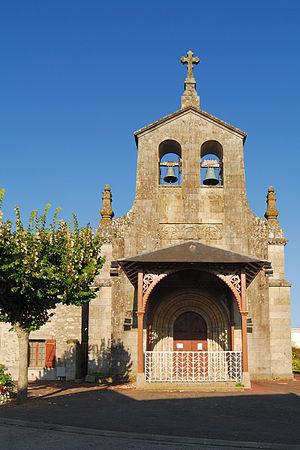
Églises possédant un clocher-mur, ou clocher à peigne, clocher-arcade ou campenard.
Condat-sur-Vienne est une commune française située dans le département de la Haute-Vienne en région Nouvelle-Aquitaine.